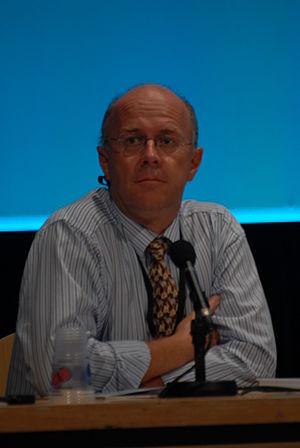
Andreas Manz, né le 12 décembre 1956 à Zurich, est un chercheur suisse en chimie analytique, ancien directeur du Leibniz-Institut für Analytische Wissenschaften et professeur à l'université de Dortmund. Ses activités de recherche concernent les laboratoires sur puce pour l'analyse chimique et les microsystèmes d'analyse totale, dont il rationalise le concept en 1990.